Lyon tramway

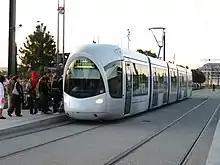
Line T4 at "Gare de Vénissieux" station

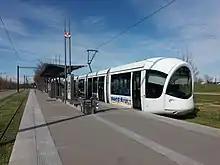
Line T5 at Eurexpo station

Operates from 04:39 to 00:45, maintained by the Centre de Maintenance de Saint-Priest - Porte des Alpes.